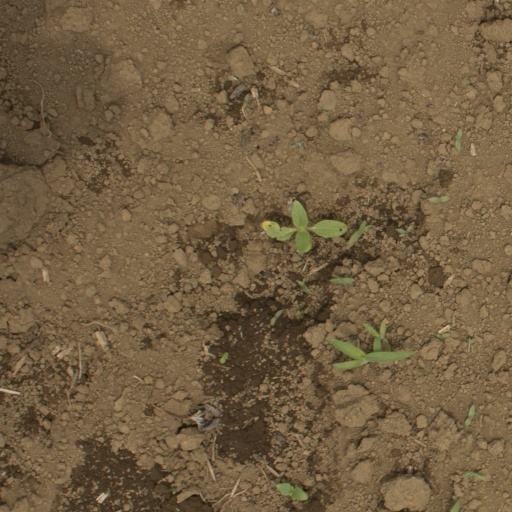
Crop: Jerusalem artichoke